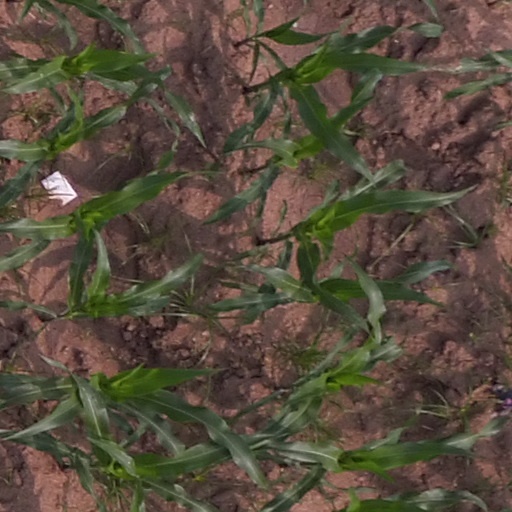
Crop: maize; corn